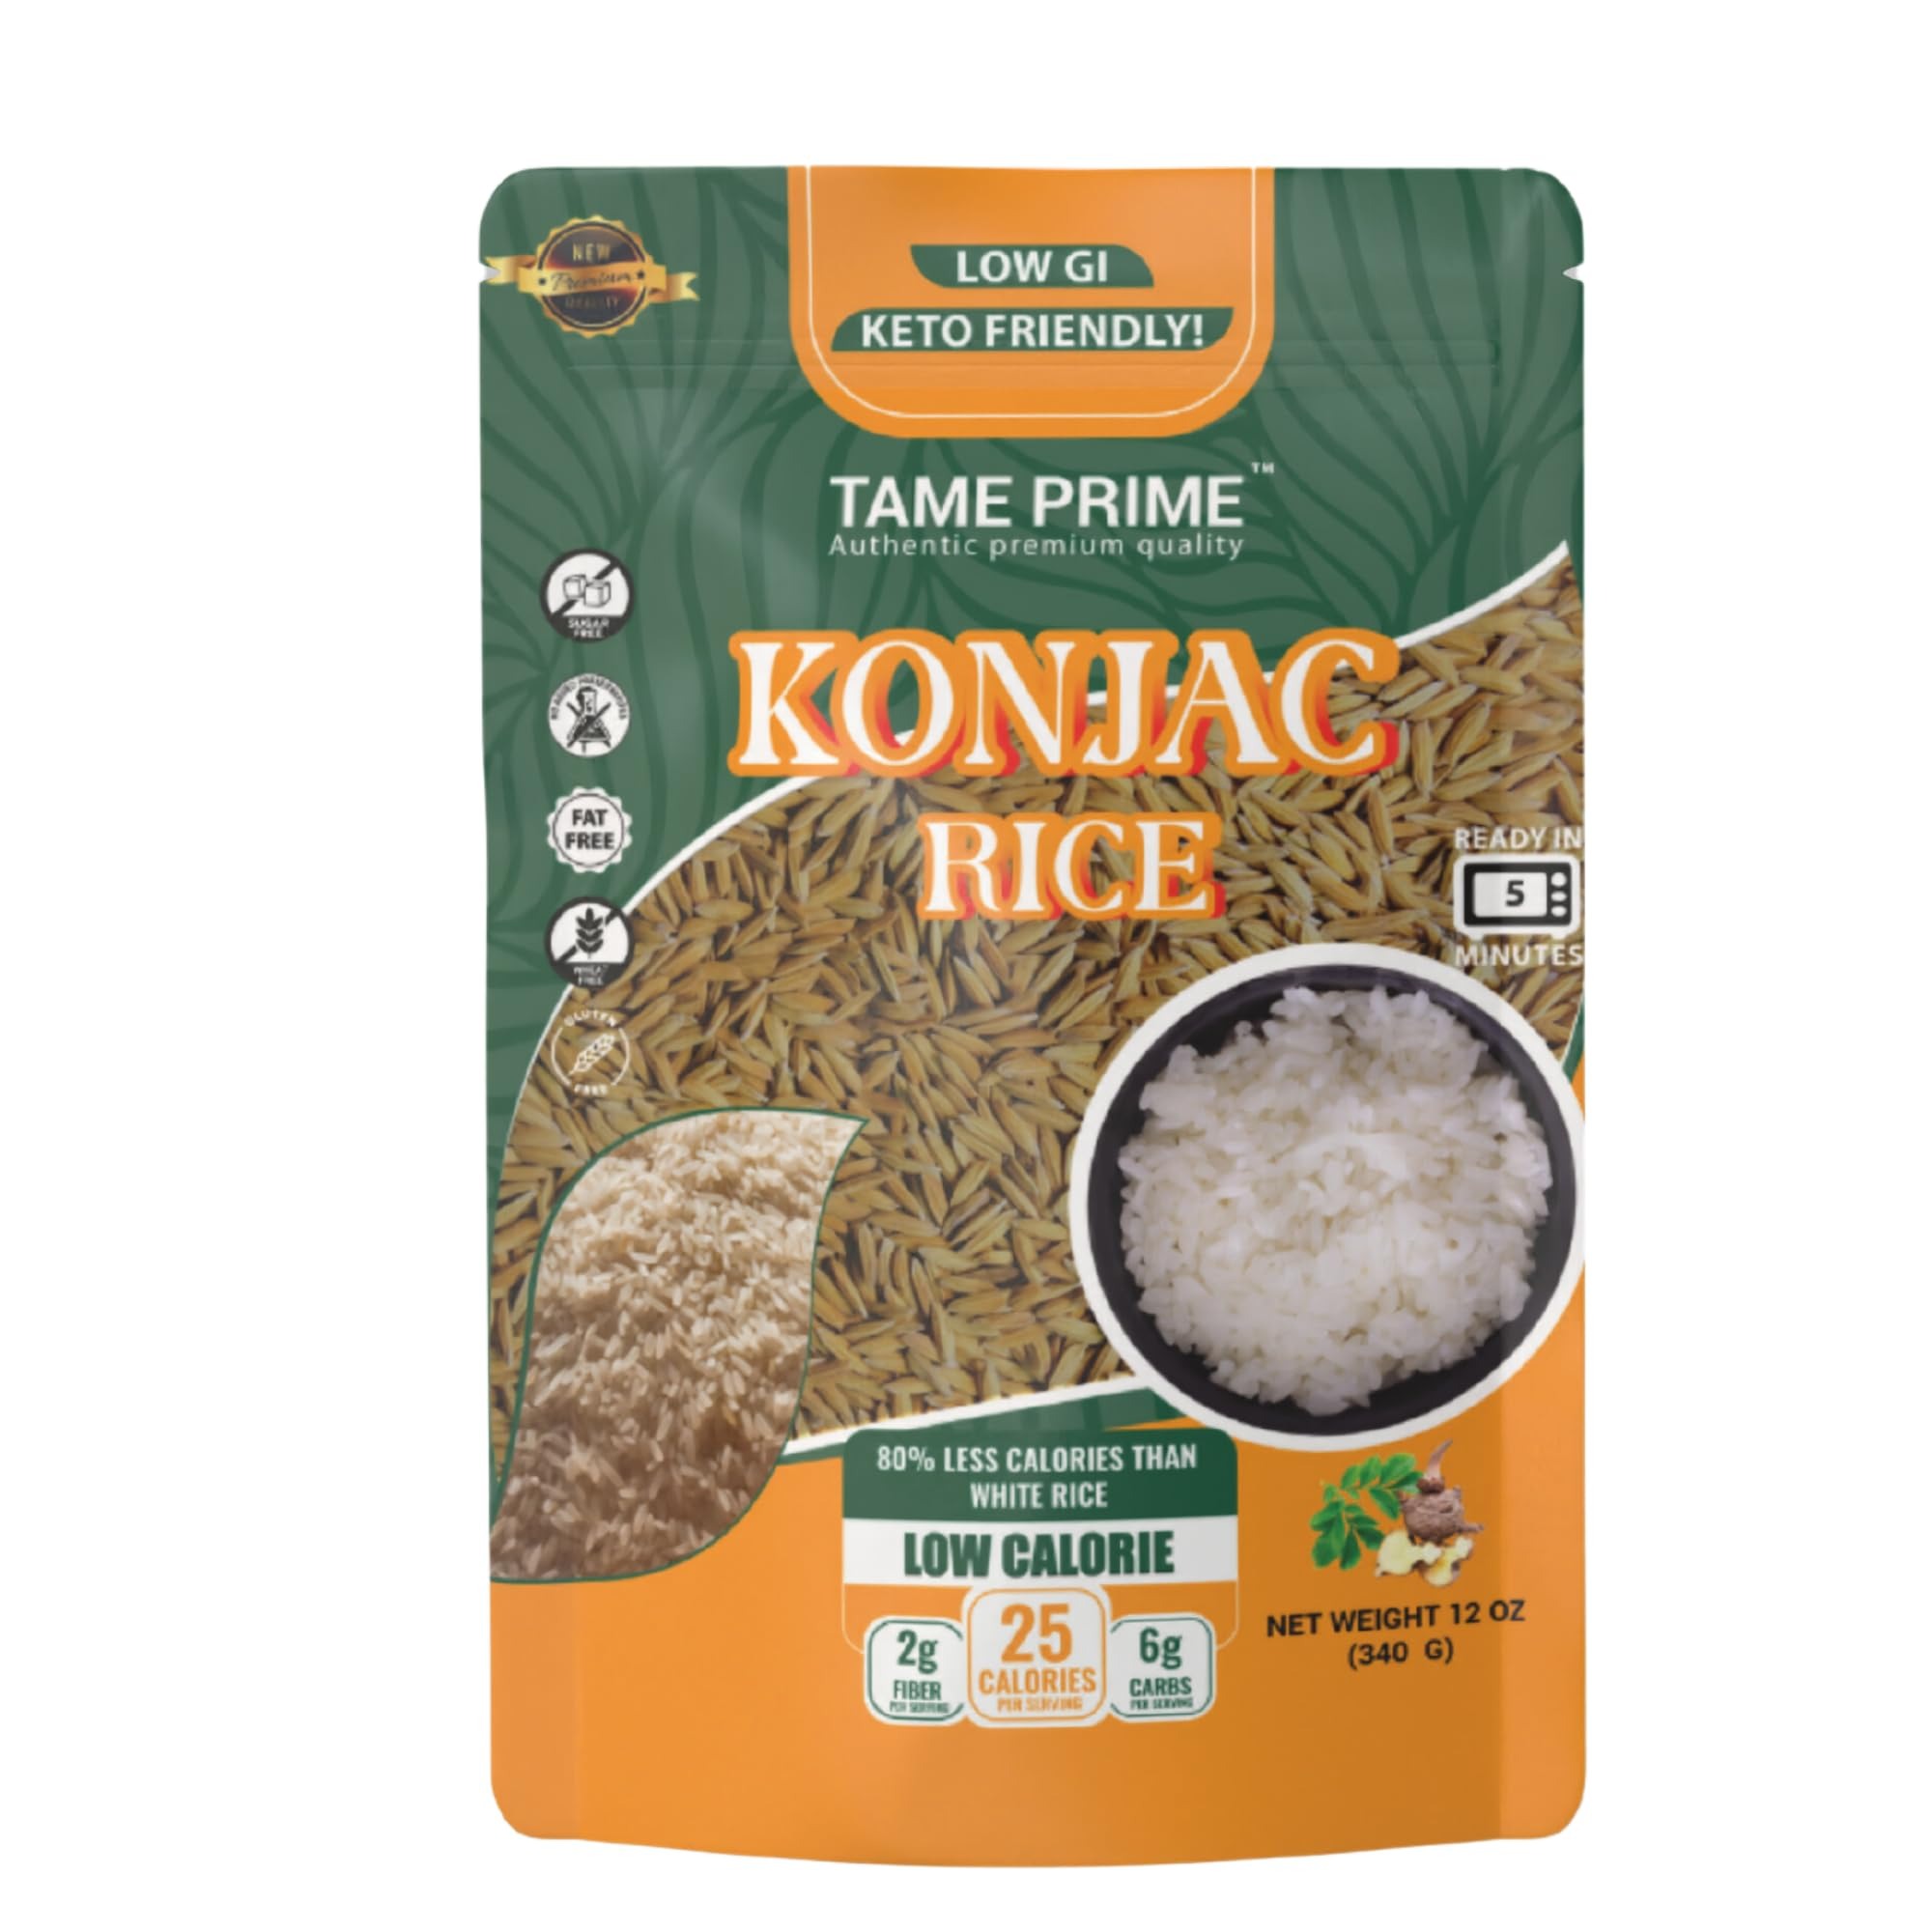
Item Name: Tame prime dried Shirataki rice, Konjac rice 12 oz, Keto Friendly,Low GI,80% less calories than white rice.
Value: 12.0
Unit: Fl Oz

Price: 24.99